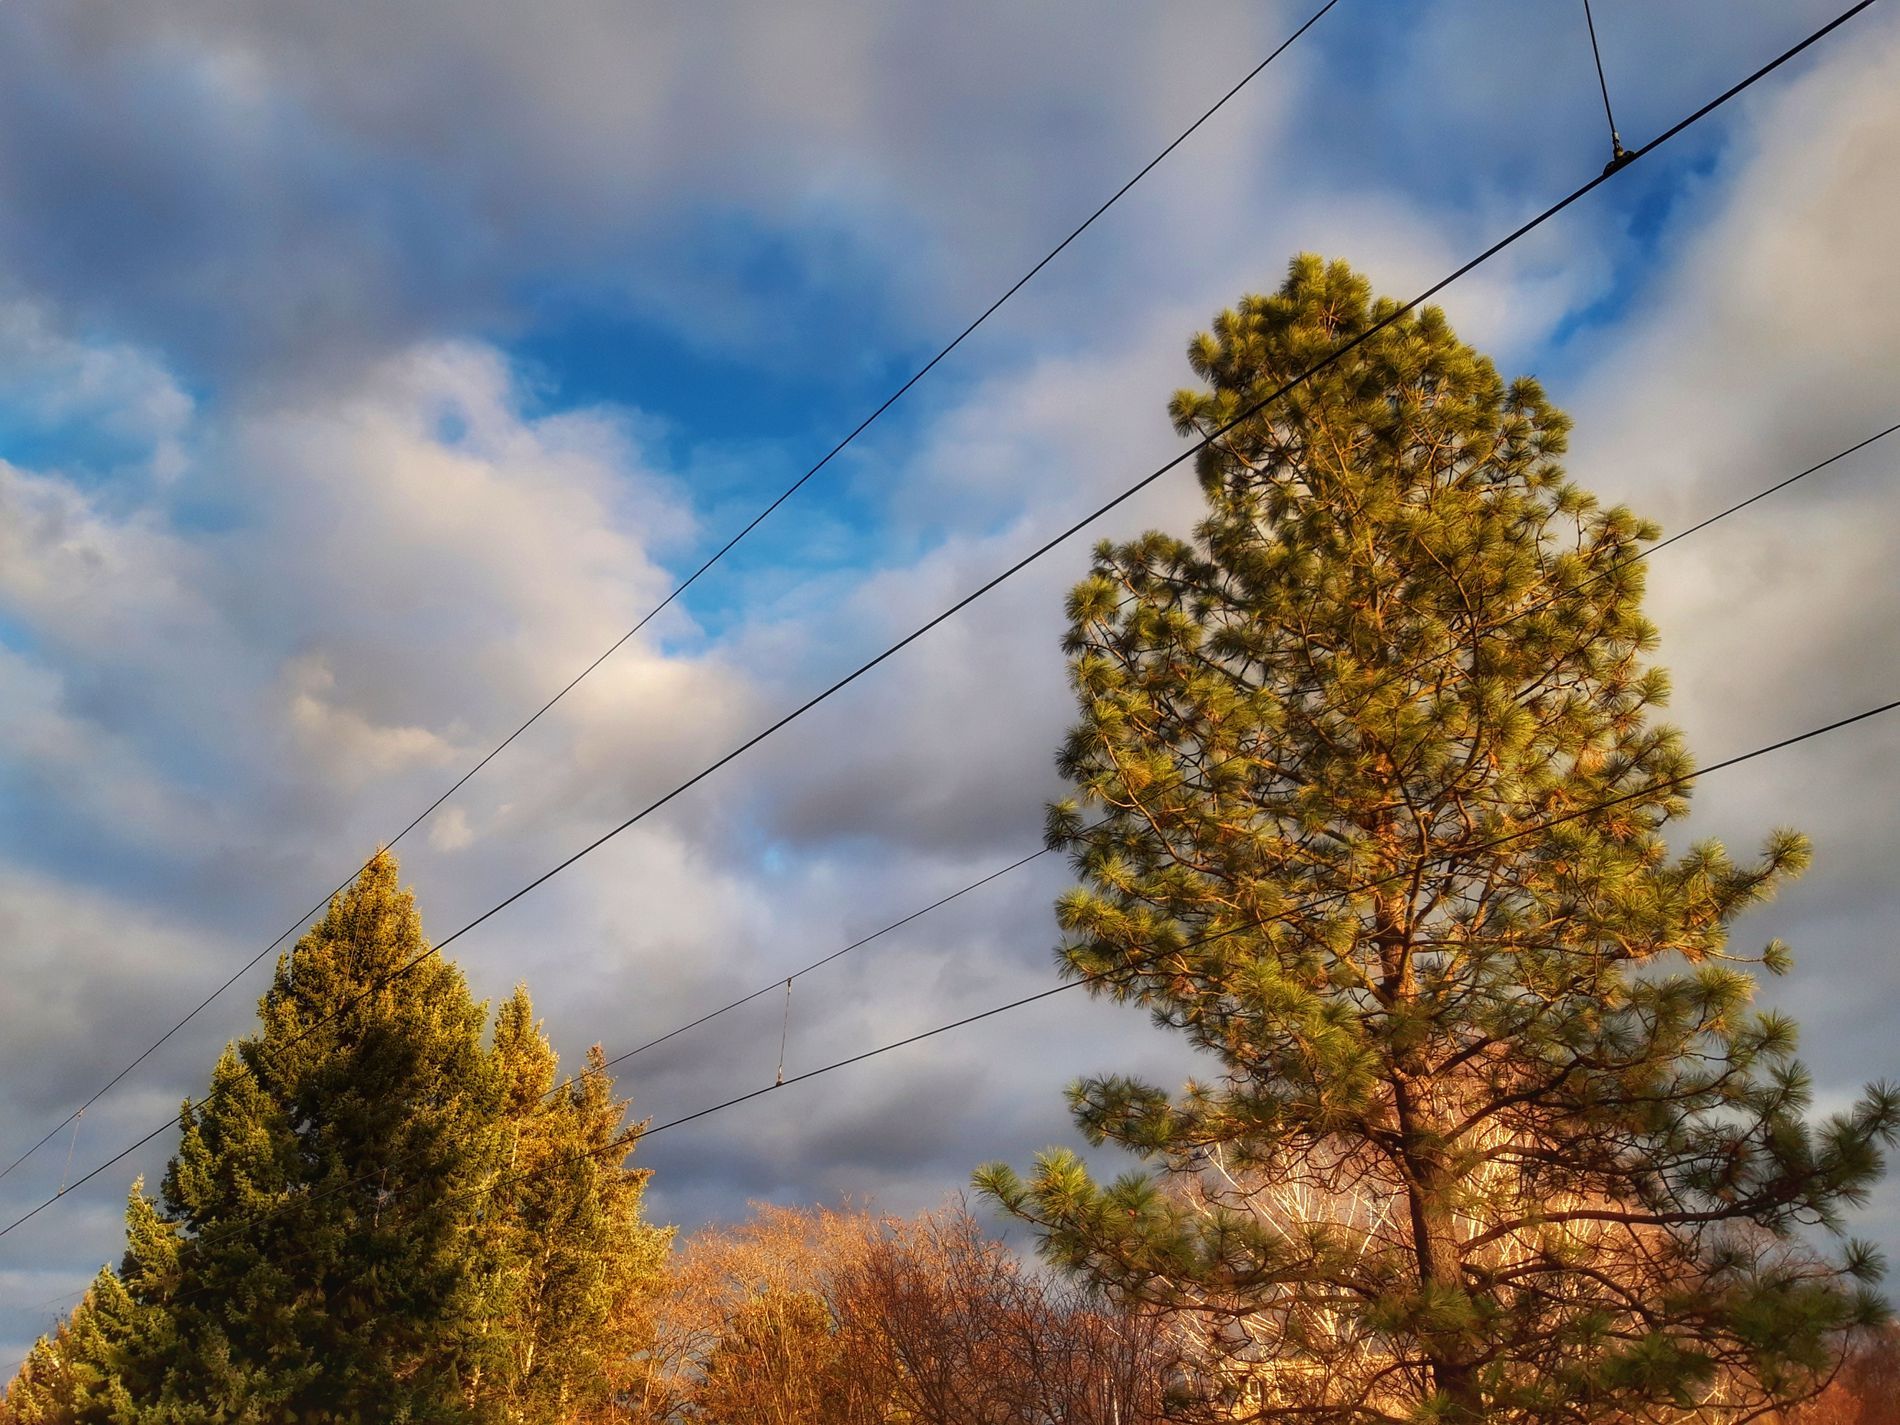
Cables Between Trees
This shot features a group of cables passing by a group of trees. One tree is tall with green leaves, another one is small but densely full with green leaves, while the other one has no leaves.
This landscape photograph was taken at eye level looking upward towards the cables between the trees, the shot features the partly cloudy sky, and a group of cables passing by some trees, the mood is peaceful, while the color palette is nature.
Labels: Plant, Tree, Fir, Vegetation, Conifer, Pine, Nature, Outdoors, Sky, Scenery, Land, Woodland, Cable, Power Lines, Utility Pole, Landscape, Grove
Camera: samsung SM-A600FN
Aperture: F1.7
Exposure: 1/839 sec
ISO: 40
Focal length: 3.9 mm